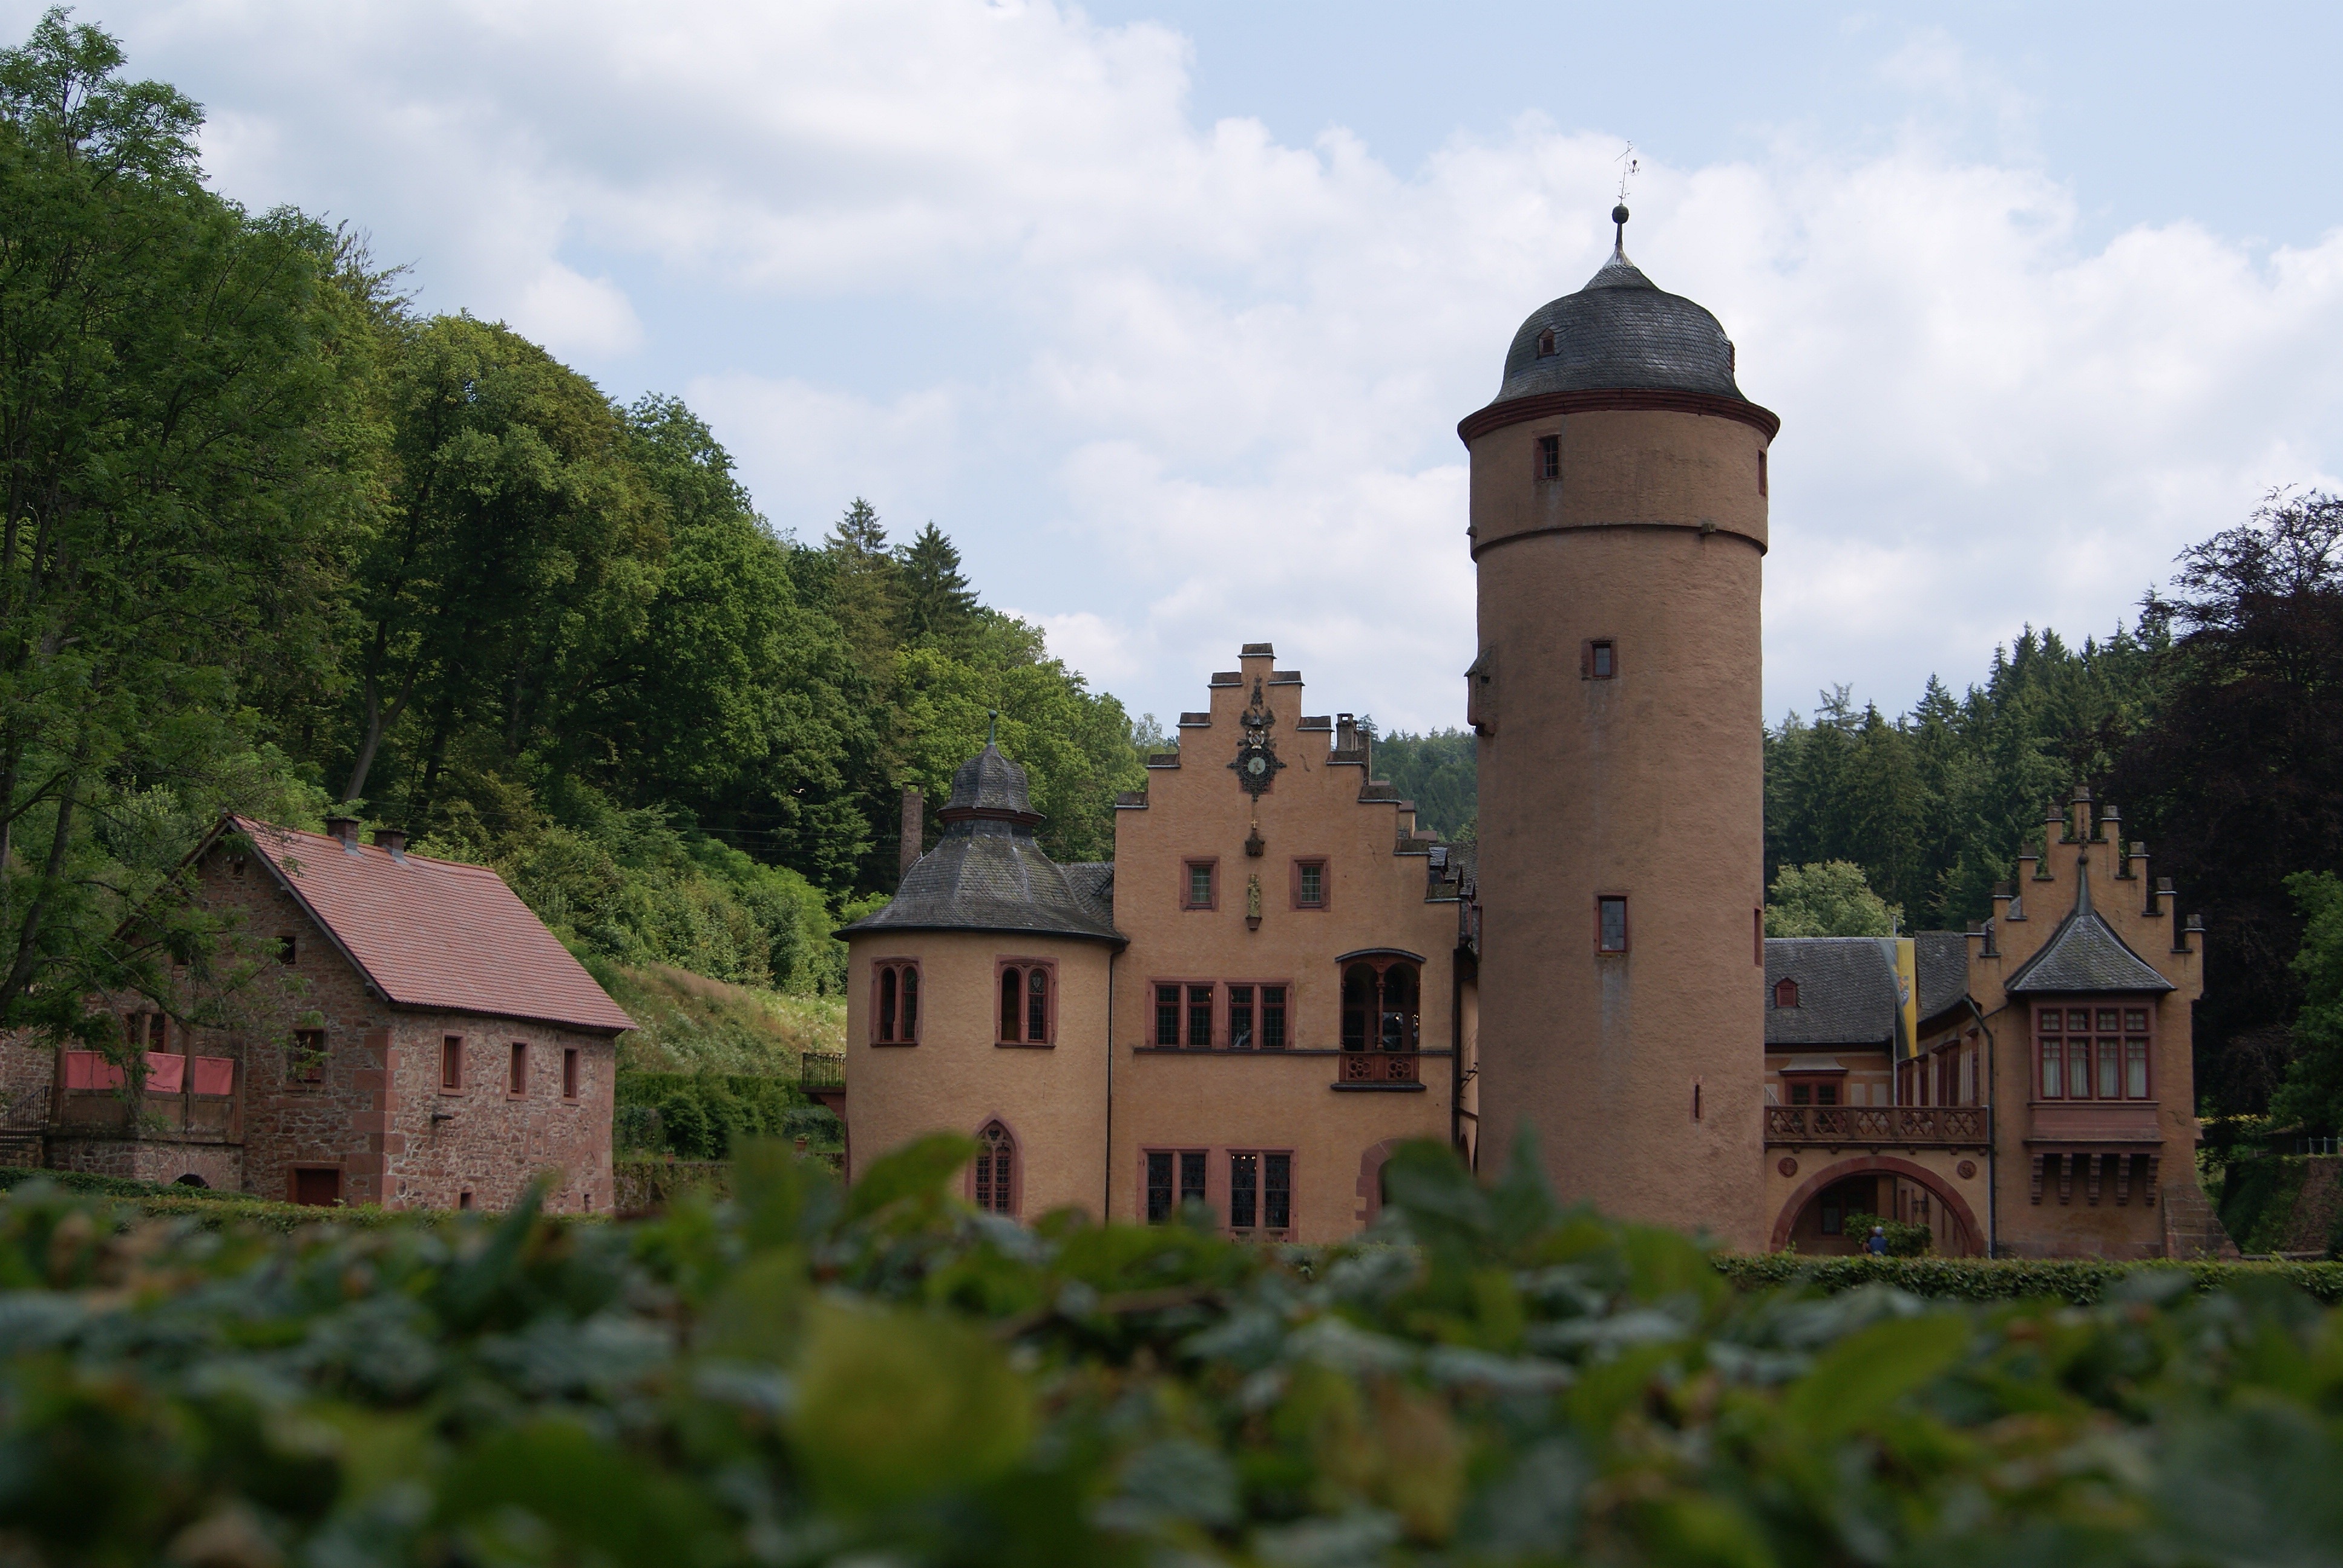
building, chateau, tower, castle, fortification, places of interest, towers, monastery, estate, rural area, moated castle, spessart, mespelbrunn, wasserschloss mespelbrunn, water castle, elsava valley